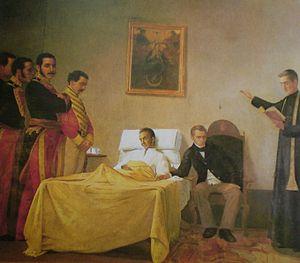
Simón José Antonio de la Santísima Trinidad Bolívar y Palacios, plus connu sous le nom de Simón Bolívar /siˈmon boˈliβaɾ/ et surnommé El Libertador, né le 24 juillet 1783 à Caracas au Venezuela, et mort le 17 décembre 1830 à Santa Marta en Colombie, fut un général et homme d'État vénézuélien.